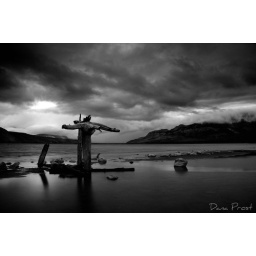
Sitting in the sand of a shallow lake as the showers roll through the mountain peaks.